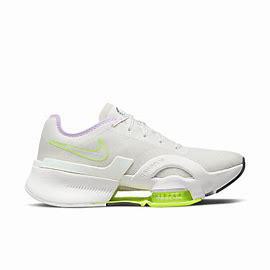
Brand: Nike
Model: Air Zoom Superrep 3